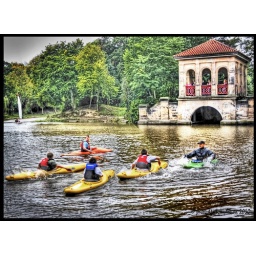
Young canoeists taking part in ball game on water. The lake in Birkenhead Park Wirral